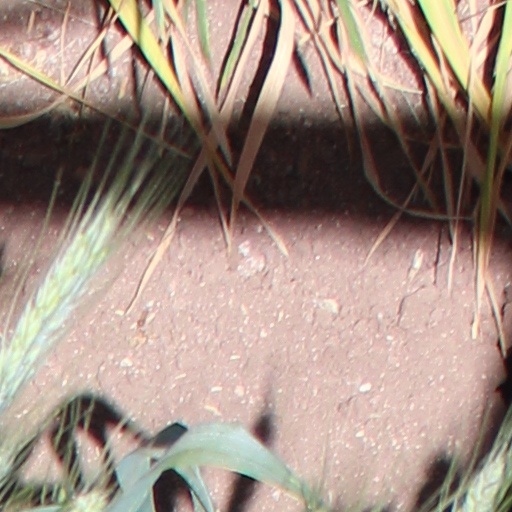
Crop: wheat